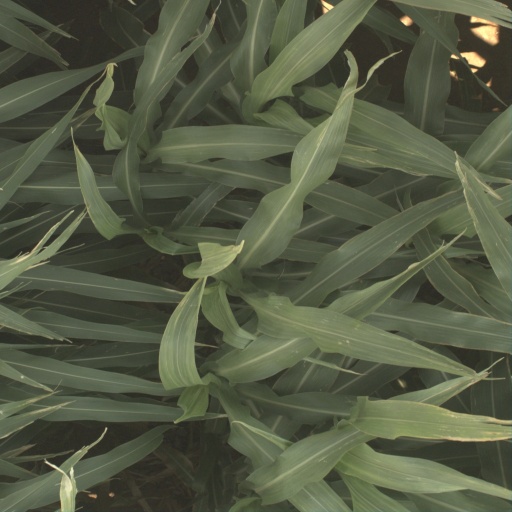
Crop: sorghum